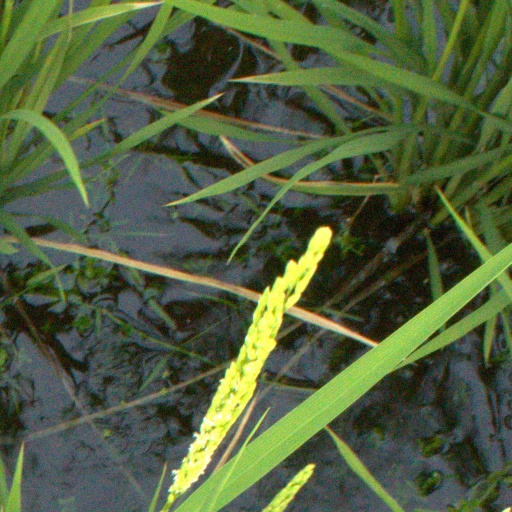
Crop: rice